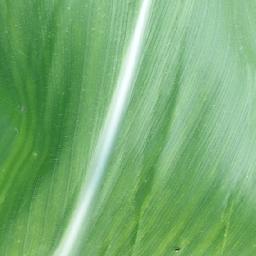
Label: Corn_(Maize)___Healthy